Slavery in Africa

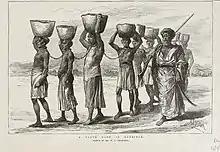
A Zanj slave gang in Zanzibar (1889)

Historians Campbell and Alpers argue that there were a host of different categories of labour in Southeast Africa and that the distinction between slave and free individuals was not particularly relevant in most societies. However, with increasing international trade in the 18th and 19th century, Southeast Africa began to be involved significantly in the Atlantic slave trade; for example, with the king of Kilwa island signing a treaty with a French merchant in 1776 for the delivery of 1,000 slaves per year.